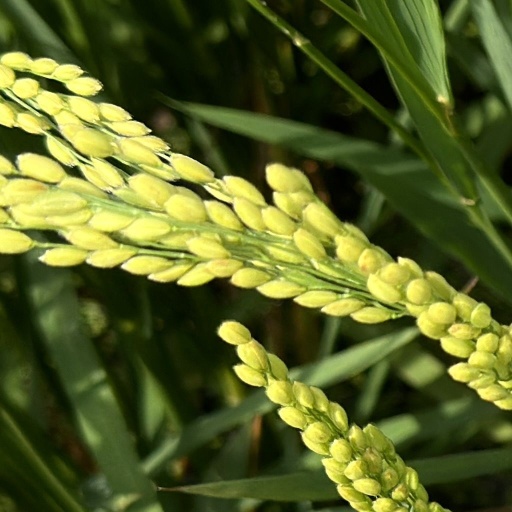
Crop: rice